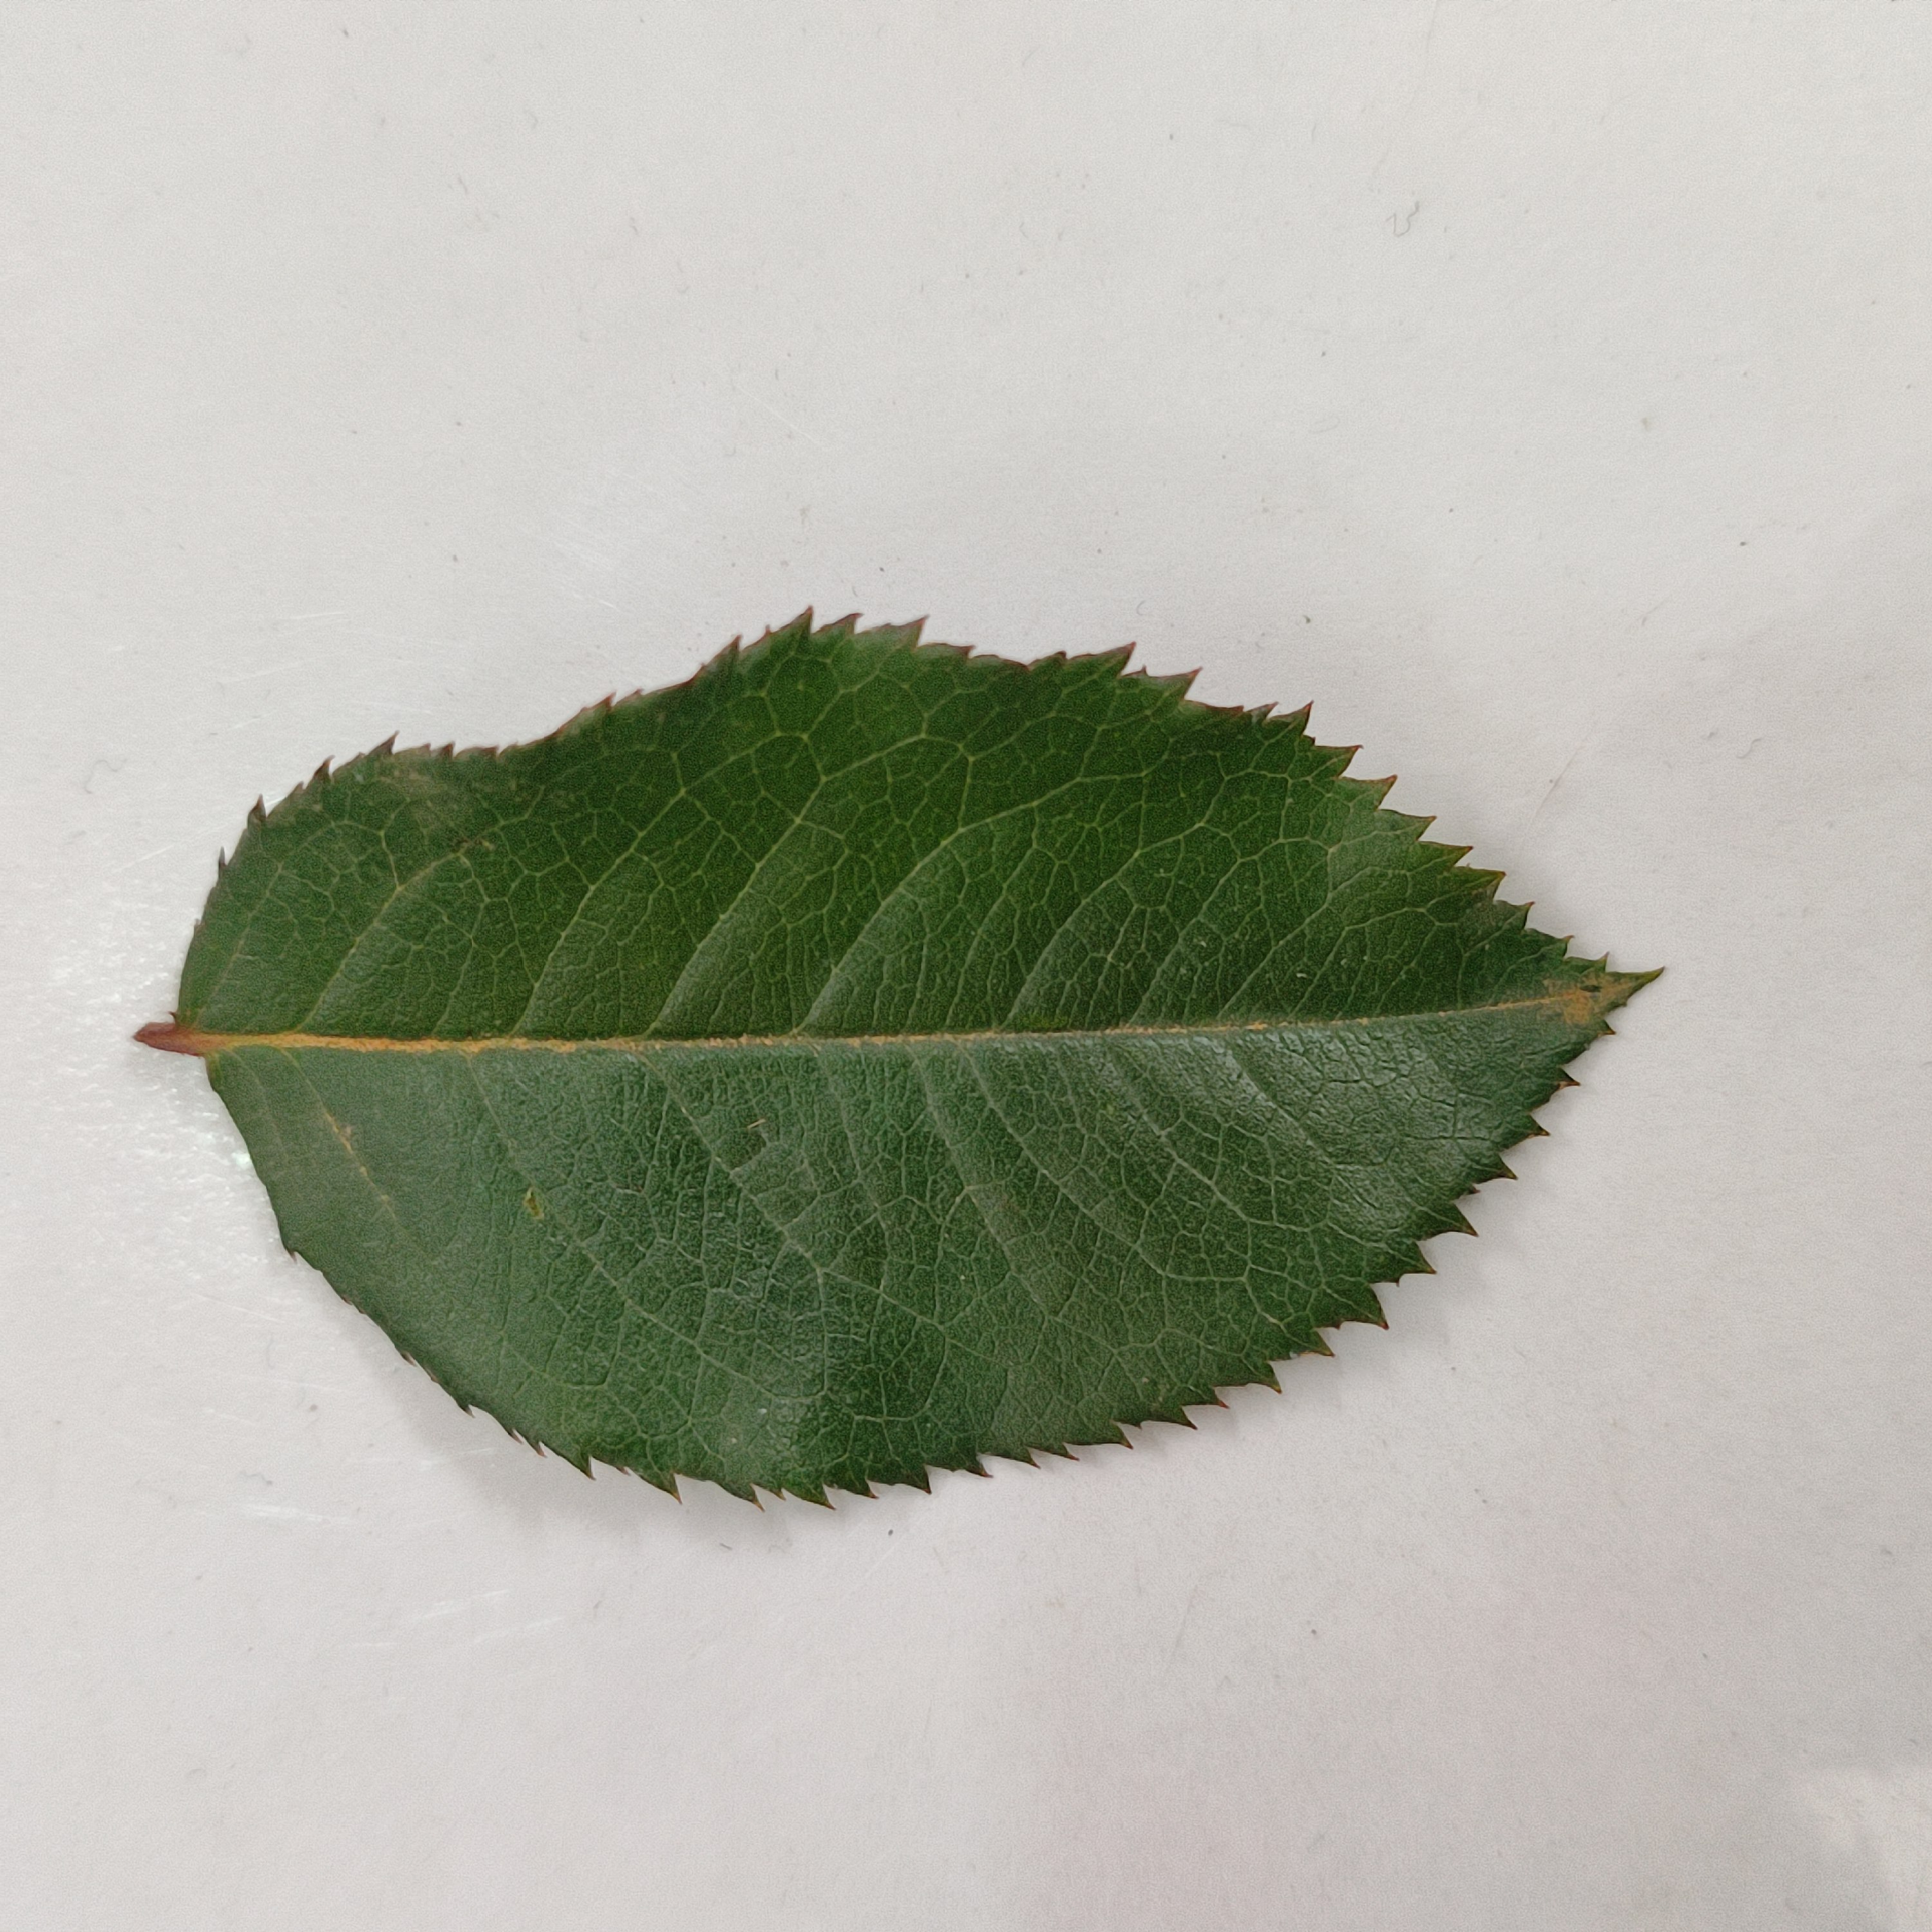
Label: Healthy Leaf